Rowing (sport)

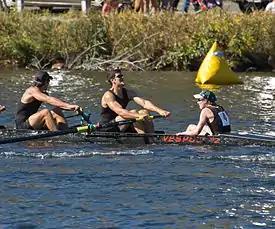
A coxswain (far right) sitting in the stern of the boat, facing the rowers, at the Head of the Charles Regatta.

The coxswain (or simply the cox) is the member who steers the boat using rudder strings, and coordinates the power and rhythm of the rowers, by communicating to the crew, often through a device called a cox box and speakers. The cox usually sits in the stern of the boat facing the rowers, but in bowloaders, usually seen in the coxed four and coxed pair types of boat, the coxswain lies in the bow. The cox is usually the smallest and lightest out of all the crew.